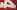
Number: 4